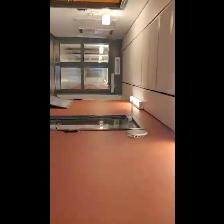
Label: NonHuman